Sandeep Unnikrishnan

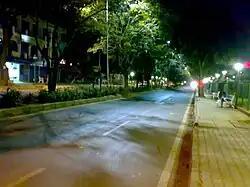
Major Sandeep Unnikrishnan Road in Yelahanka Newtown

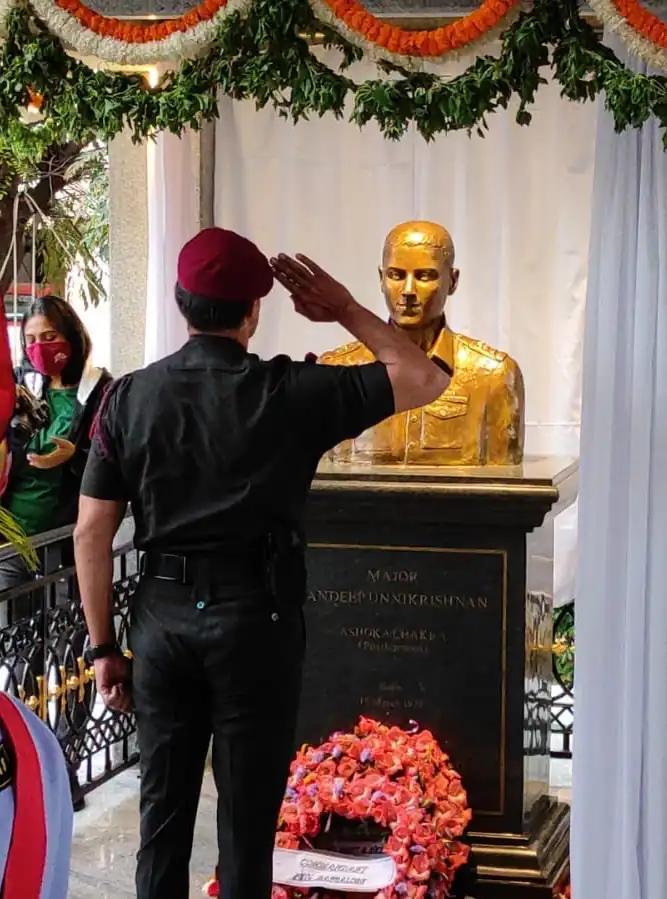

At Unnikrishnan's funeral, mourners chanted "Sandeep Unnikrishnan Amar Rahe" ("May Sandeep Unnikrishnan's name remain eternal"). Thousands of people lined up outside his Bangalore house to pay their respects. His funeral was held with full military honours.